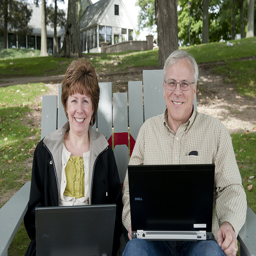
A man and a woman sitting next to each other in a park.
Two people are smiling and looking up from their laptops.
A couple is sitting outside using their laptops.
A man and a woman sitting on a bench with laptops.
A man and a woman sit in a chair on laptops